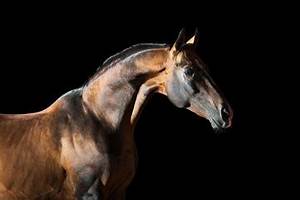
Label: cavallo